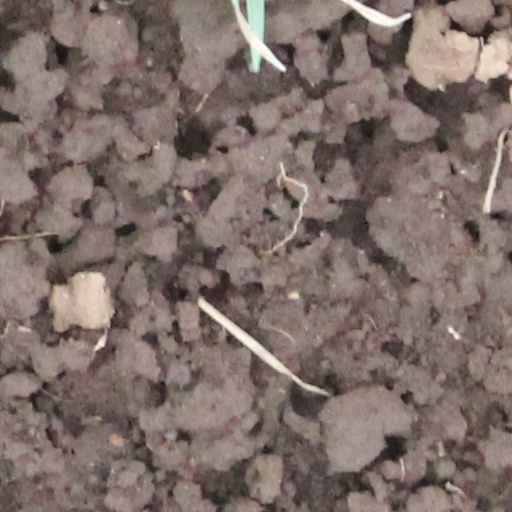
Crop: wheat